Thermotank Ltd

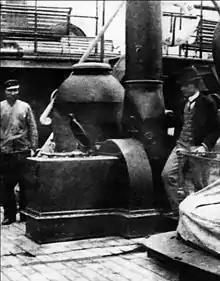
The first Thermotank installed on a ship was in the Russian Volunteer Fleet's "Kostroma" in 1898 at the Clydebank shipyard of J&G Thomson. Inventor Alexander William Stewart is standing at right.

In 1898, Alexander William Stewart patented his invention in the United Kingdom as ‘Improvements in ventilating and heating or cooling apparatus for use on board ship’. The patent envisaged the control of both warm and cool air, although the Thermotank installed in "Kostroma" delivered warm air only.